Unexpected Conflict

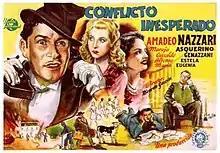

Unexpected Conflict (Spanish: Conflicto inesperado) is a 1948 Spanish comedy film directed by Ricardo Gascón and starring Amedeo Nazzari, María Asquerino and Alfonso Estela. It was one of several films the Italian star Nazzari made in Spain in the late 1940s. The film was made by the Barcelona-based PESCA Films rather than in the major Madrid studios.